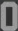
Number: 0